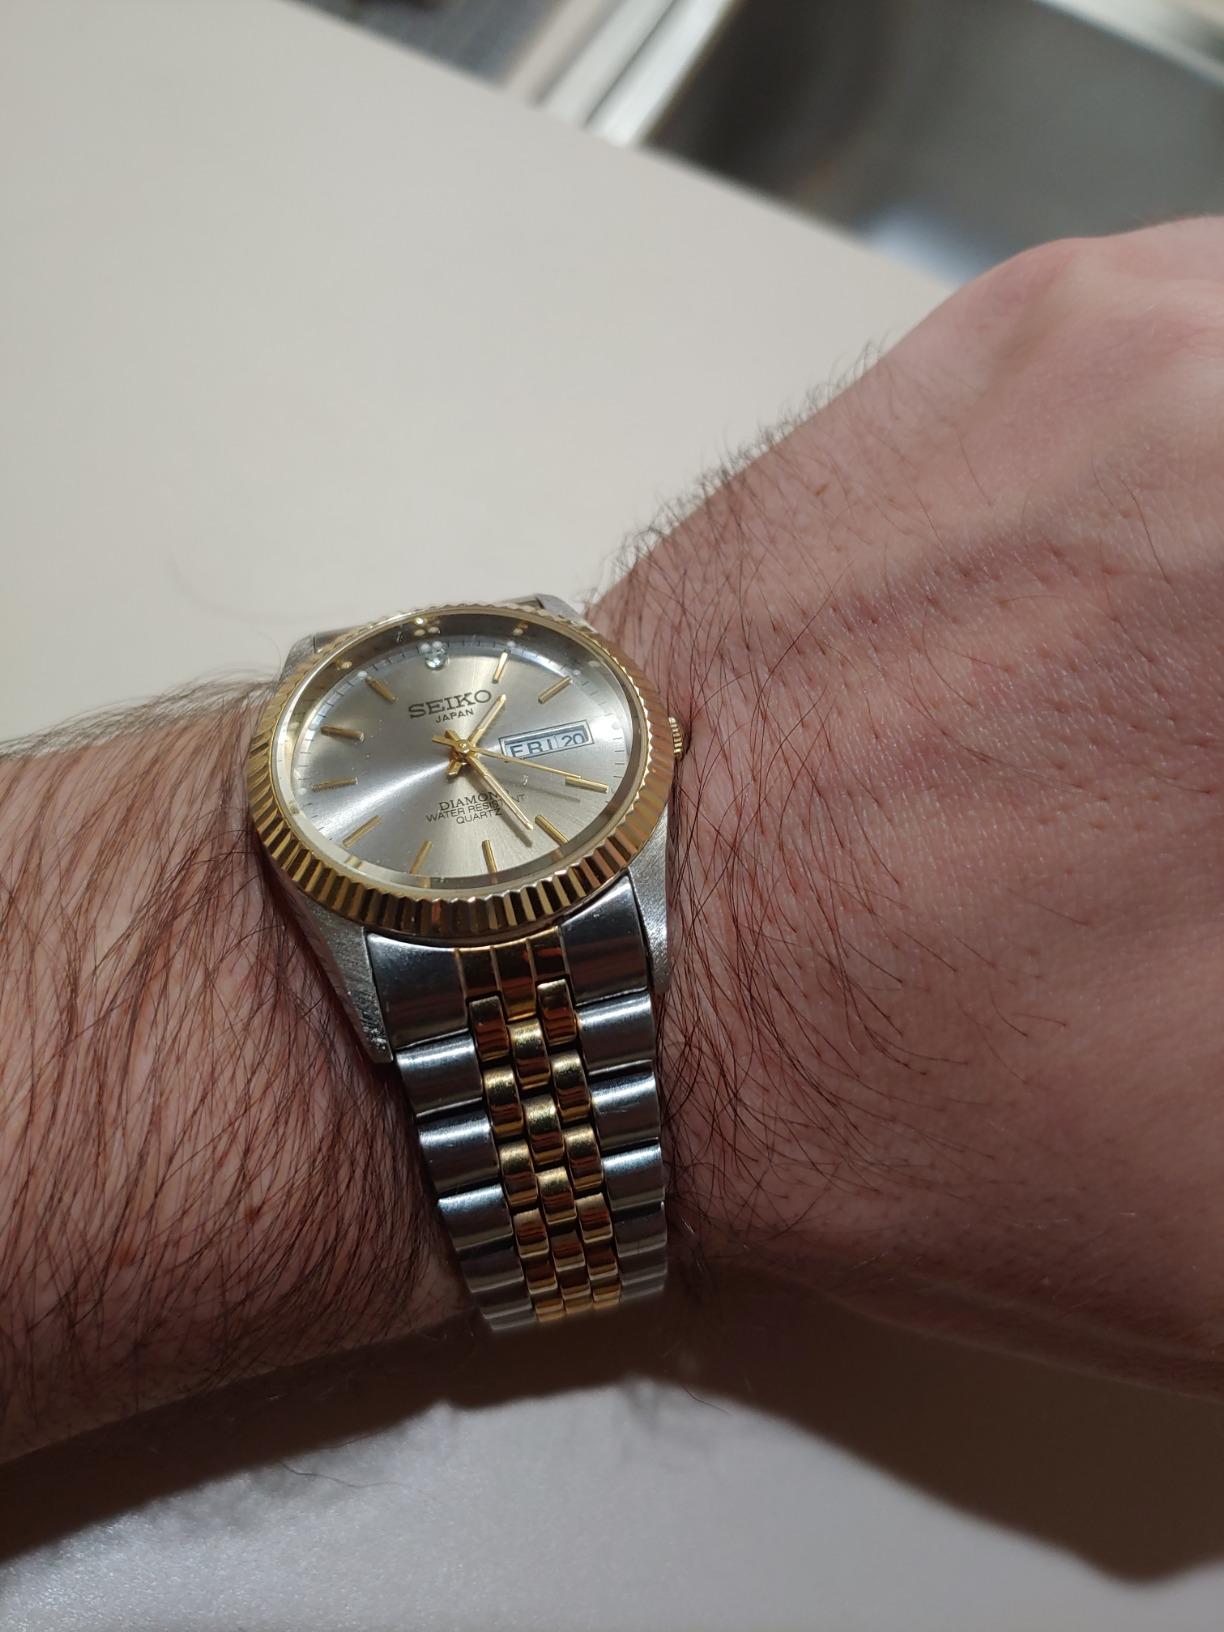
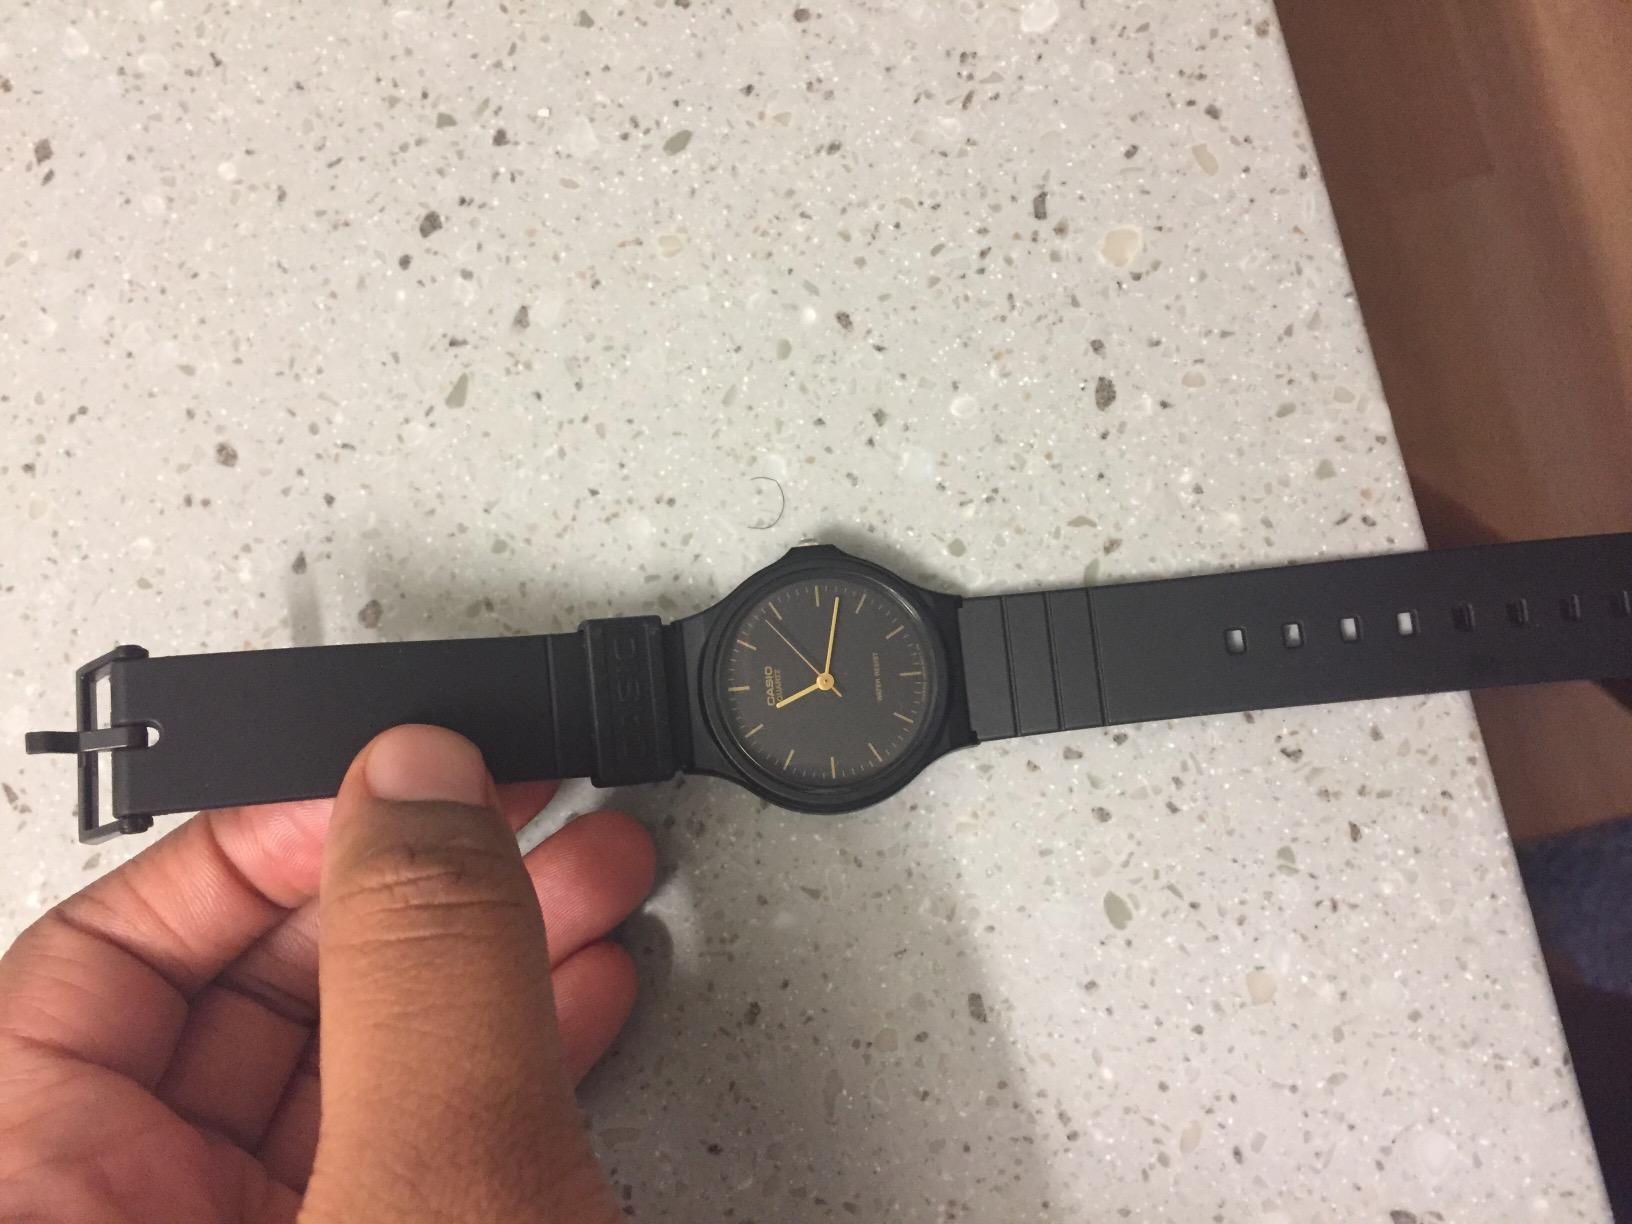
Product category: accessories_watch
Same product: no